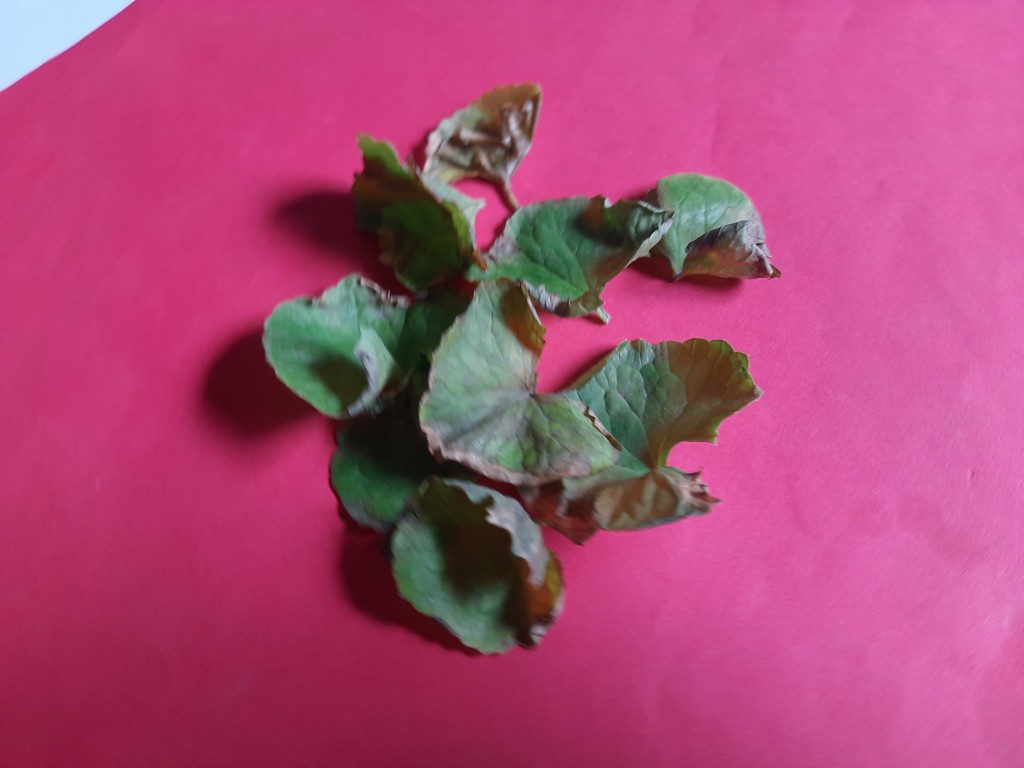
Label: Unhealthy